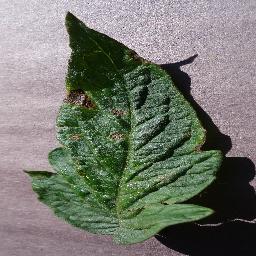
Label: Tomato___Early_blight